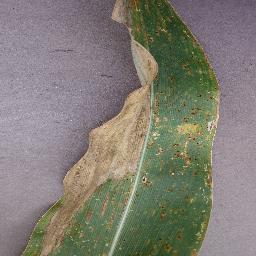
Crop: corn
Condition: (maize)_northern_blight